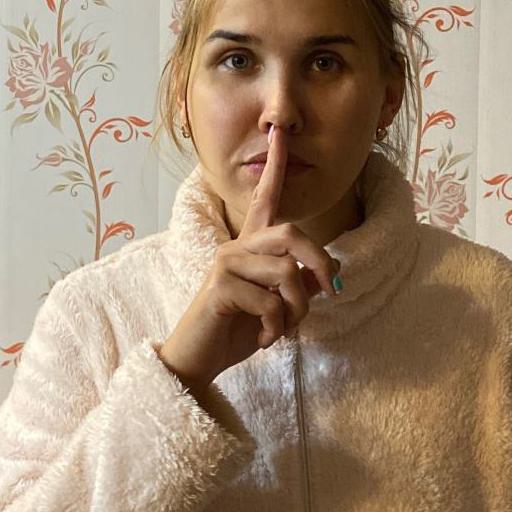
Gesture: mute